Fleet Air Arm Museum

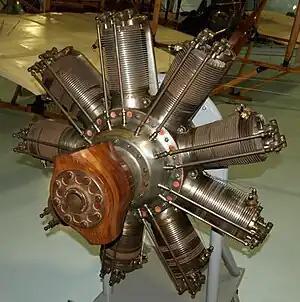
Clerget 9B rotary engine on display

The museum possesses a number of aero engines located throughout the halls.